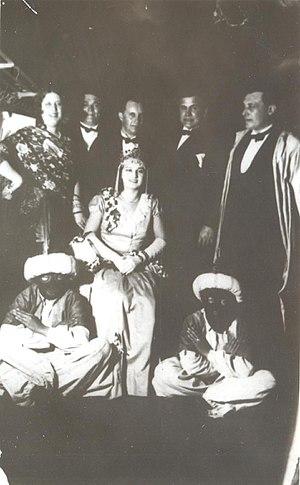
Miss Bulgarie est un concours de beauté national qui se déroule en Bulgarie chaque année. Établi pour la première fois à la fin des années 1920, ce concours a été interrompu durant toute la période communiste, et n'a été rétabli qu'en 1990.